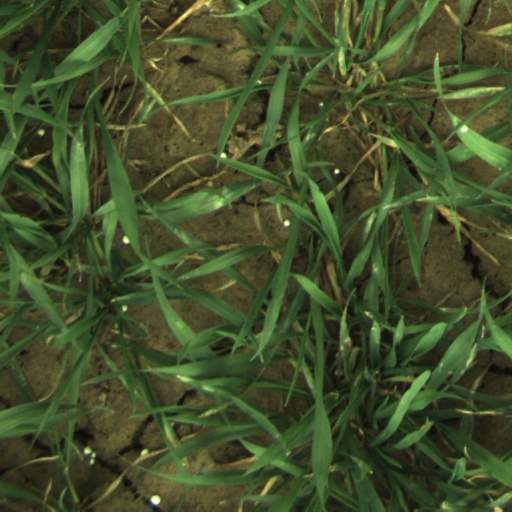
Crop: wheat